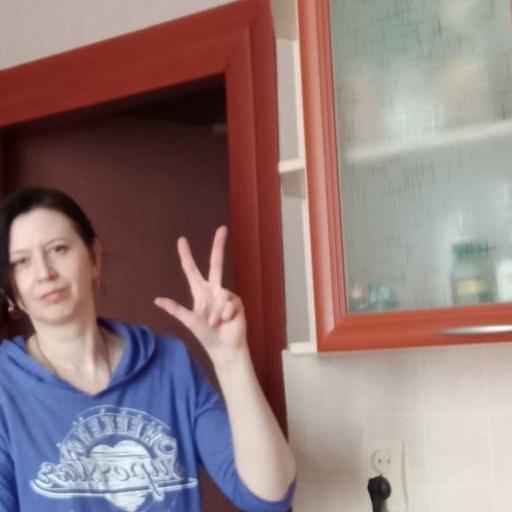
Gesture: three2